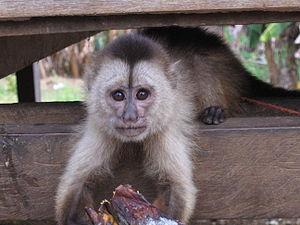
Capucin olivâtre Cebus olivaceus.
Le Capucin olive est une espèce de primate de la famille des Cebidae, appelée aussi Sapajou brun ou Singe musqué.